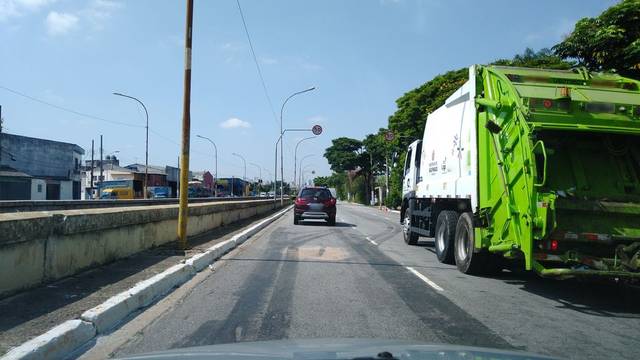
Region: Brazil
Coordinates: -23.514, -46.595